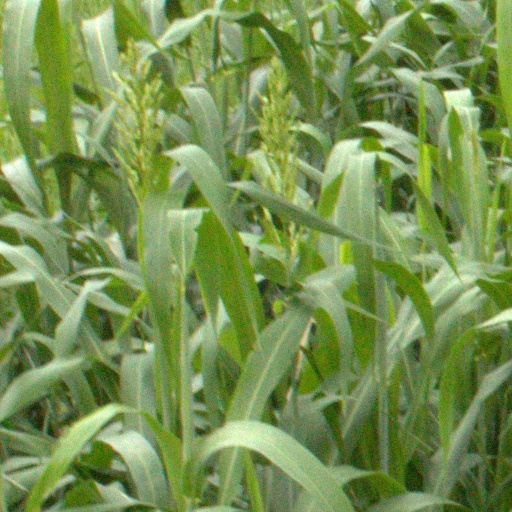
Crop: sorghum